Brown County State Park

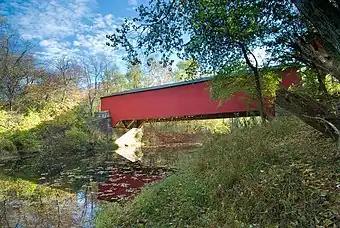
Covered bridge

Brown County's game preserve was created in late 1924. During November, 1924, the Indiana Department of Conservation appointed a game warden to manage the preserve. The new manager was a resident of Nashville, and familiar with the area. It was also announced that much of the land would be reforested. A total of of Brown County land was designated for the propagation of wildlife. Plans were made to surround the reserve with wire fencing, and game wardens patrolled the area. Deer and small game were brought in to propagate. Additional acreage was added in 1927, increasing the reserve to over . During the same year, an observation tower was constructed on Weed Patch Hill, the highest point in the area. A dam was constructed in 1928 to create an artificial lake that was expected to cover . It was planned to stock the lake with game fish then allow fishing after two or three years. The lake was completed by the spring of 1929, and plans were announced to build a second (and larger) lake. By January 1929, the preserve covered about . Funds from the sale of hunting and fishing licenses were used to acquire the additional land.